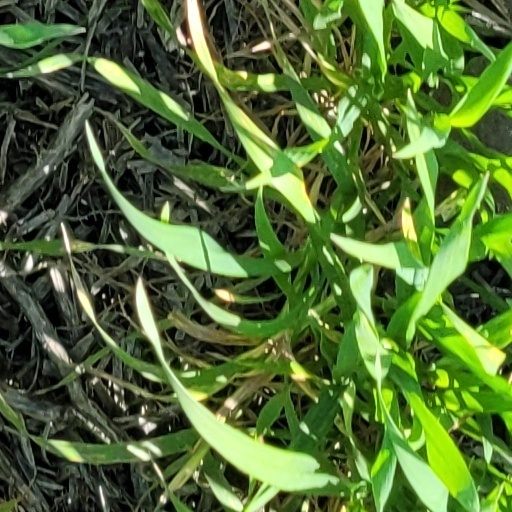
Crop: wheat